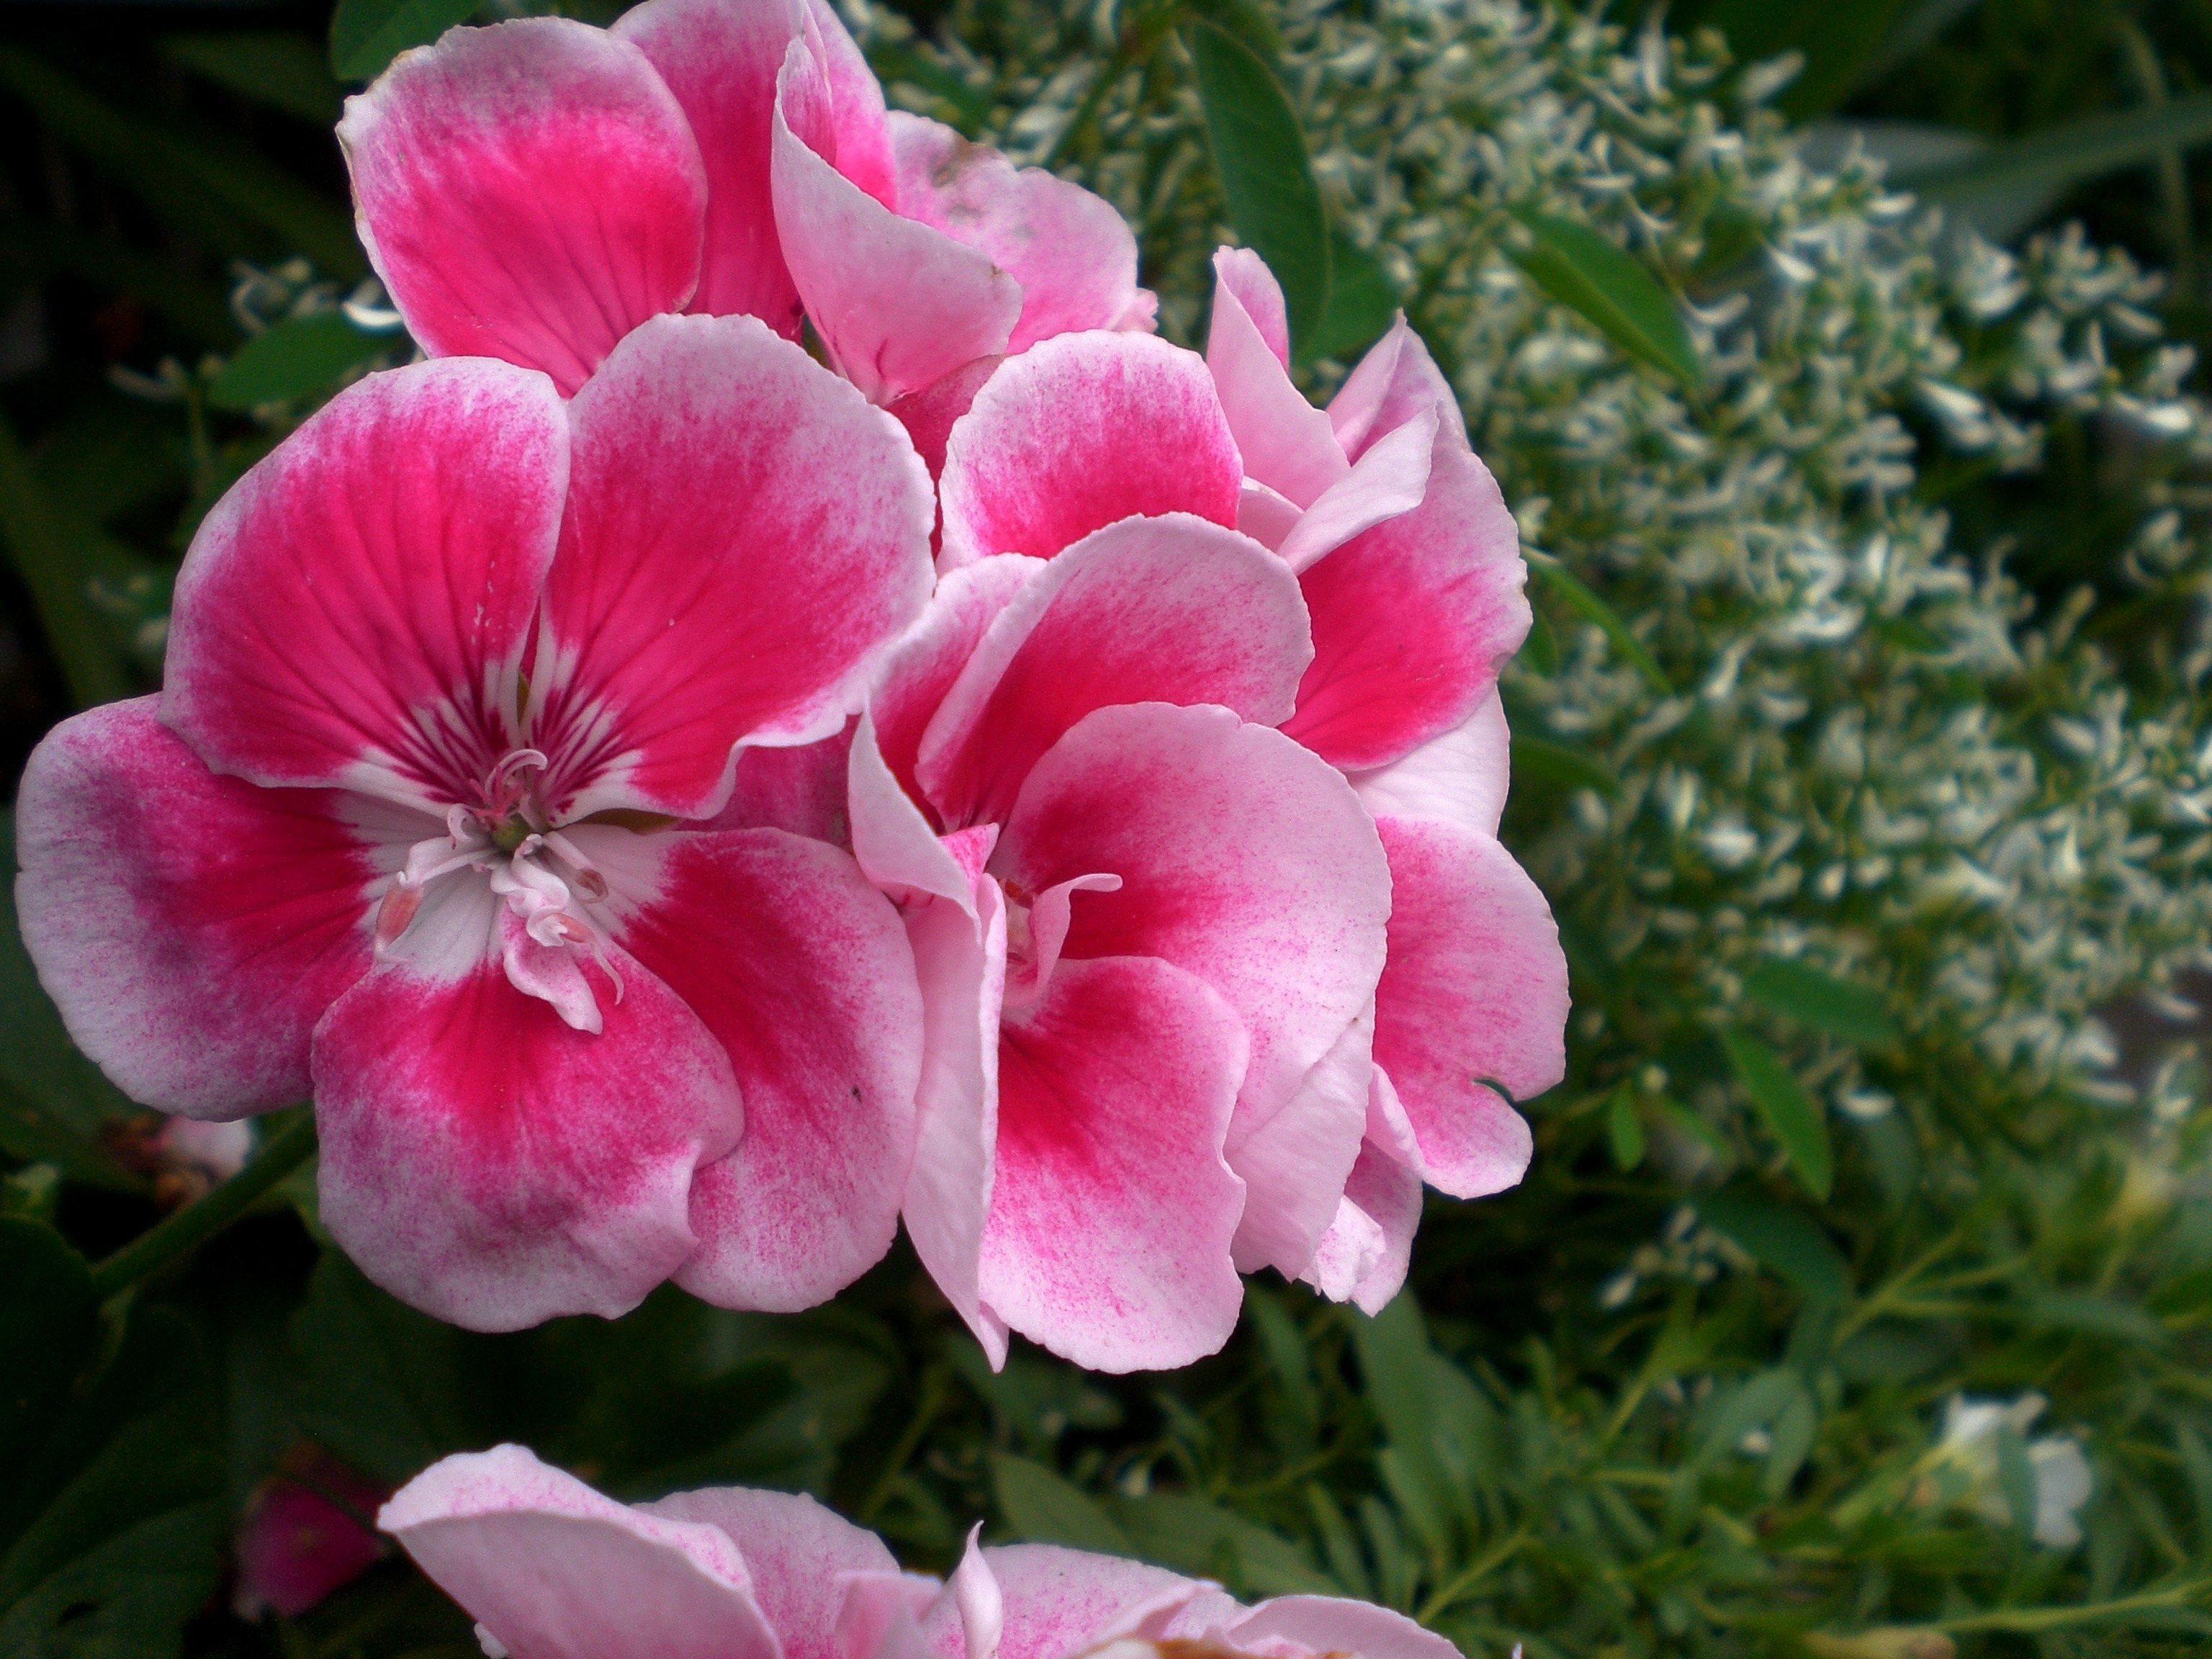
blossom, plant, flower, petal, botany, pink, flora, flowers, geranium, shrub, flowering plant, pelargonium grandiflorum, annual plant, land plant, geraniales, noble pelargonium